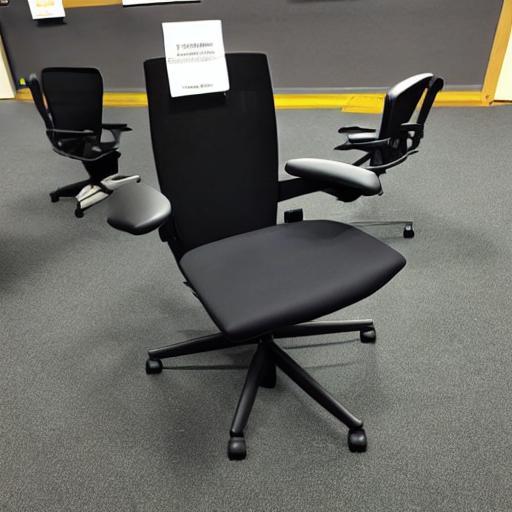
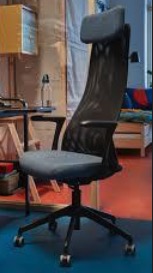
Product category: items_chair
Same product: no